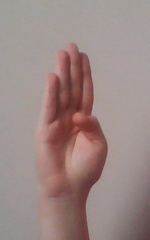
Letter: kaaf